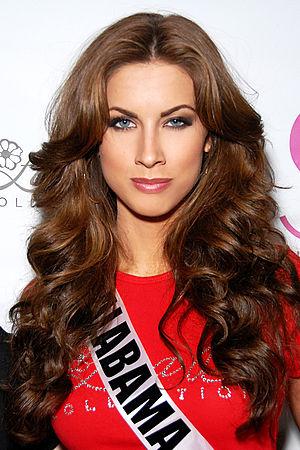
Miss Alabama USA est un concours de beauté féminin, destiné aux jeunes femmes âgées de 17 à 26 ans vivant en Alabama, qualificatif pour l’élection de Miss USA.
Katherine Webb, née le 29 avril 1989 à Montgomery, est un mannequin américain.